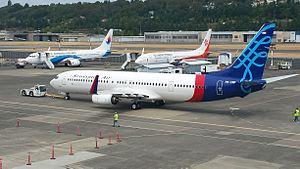
Sriwijaya Air est une compagnie aérienne indonésienne basée à Jakarta qui dessert principalement Sumatra et les îles Riau. Créée en 2003, elle porte le nom de l'ancienne cité-état de Sriwijaya, qui du VIIᵉ au XIᵉ siècles a contrôlé le détroit de Malacca. C'est la 3ᵉ compagnie aérienne indonésienne en nombre de passagers transportés. En 2009, Sriwijaya Air a transporté quelque 6 millions de passagers vers 33 destinations, intérieures et internationales. Pour 2010, la compagnie envisage d'acquérir de nouveaux appareils et d'ouvrir de nouvelles lignes vers Bangkok, Canton, Kuala Lumpur et Perth.